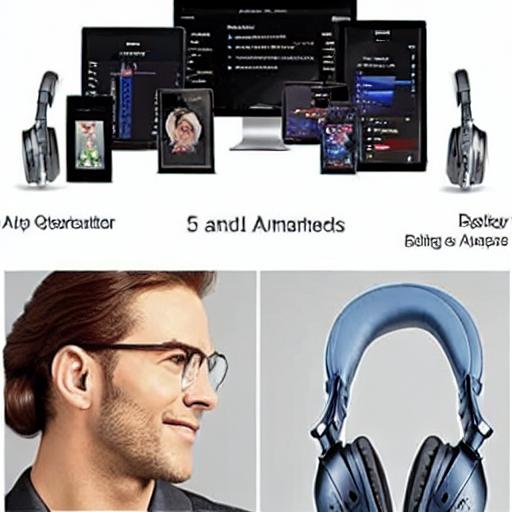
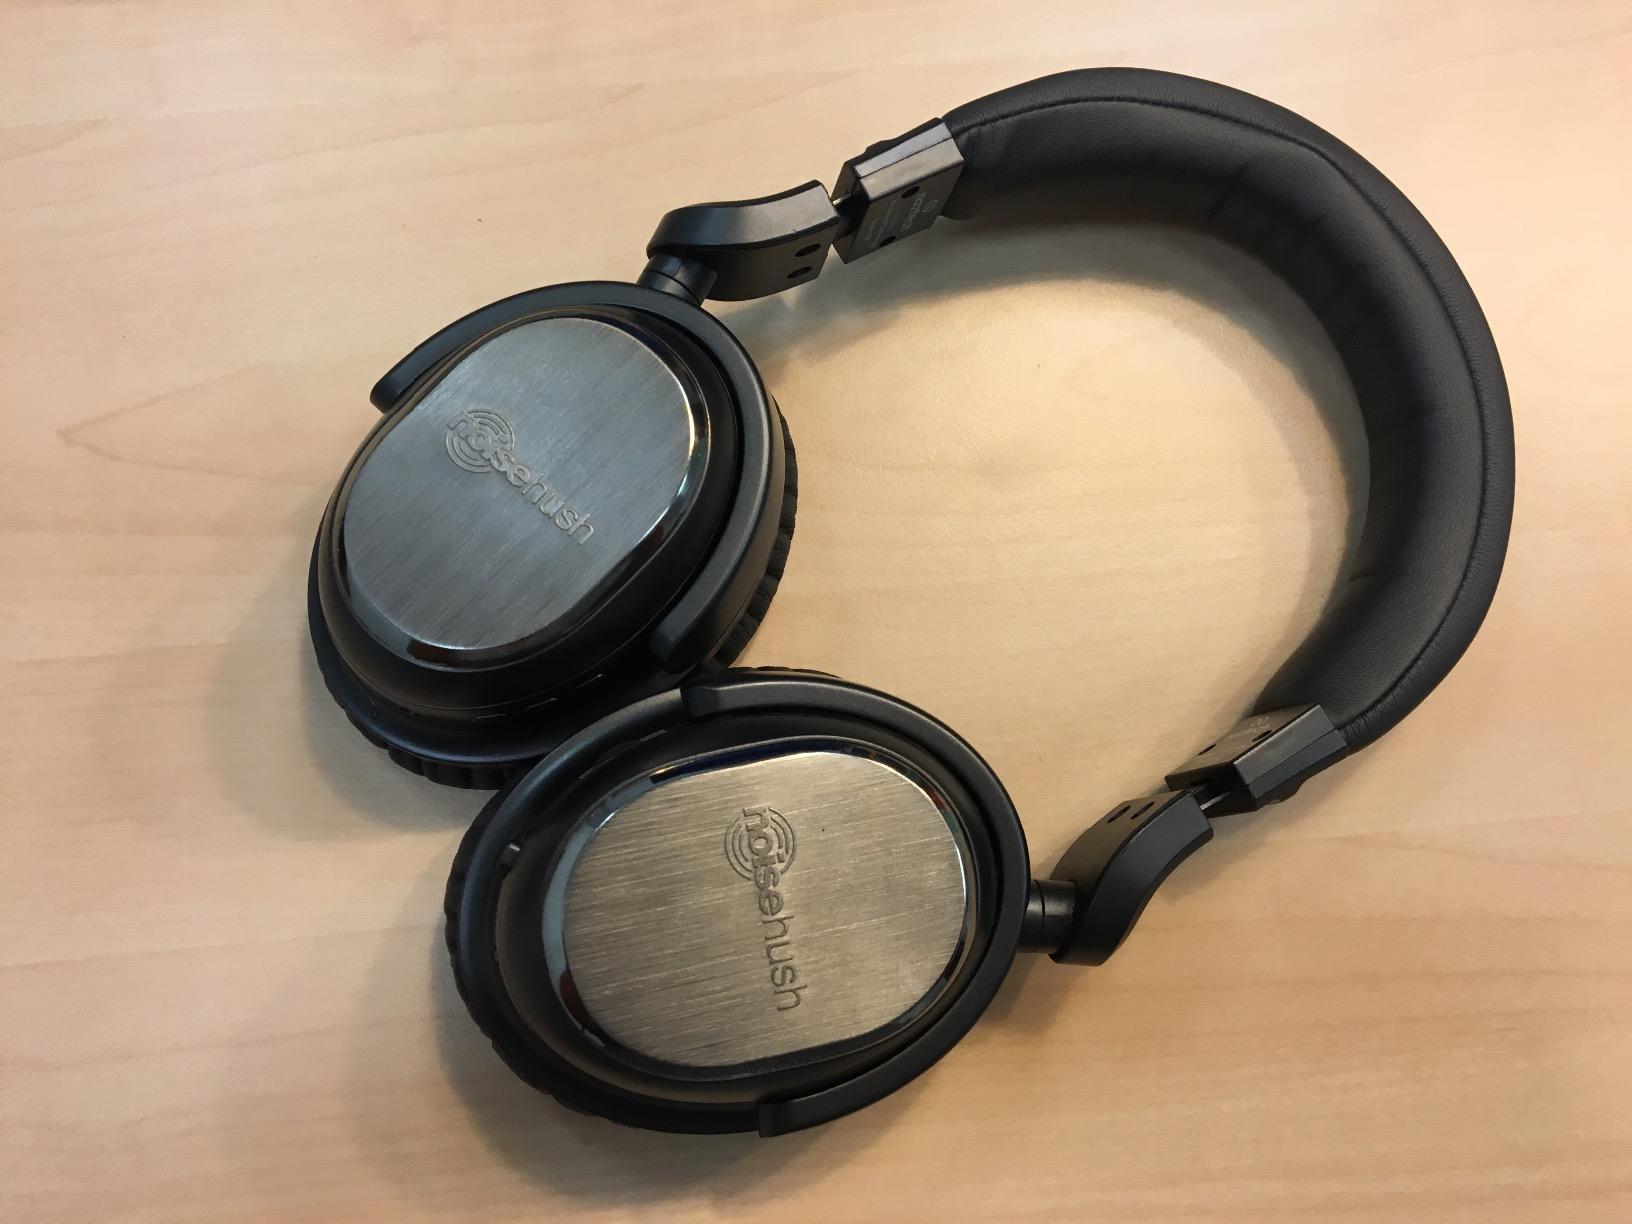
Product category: headphones
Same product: no